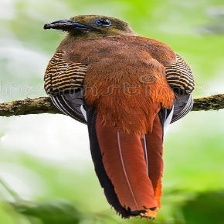
Species: ORANGE BREASTED TROGON
Scientific name: HARPACTES ORESKIOS